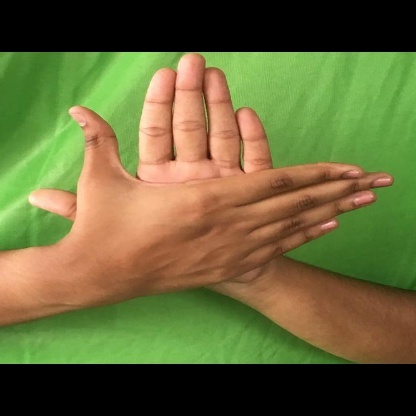
Mudra: Chakra